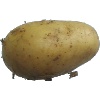
Label: Potato White 1